Cao lầu

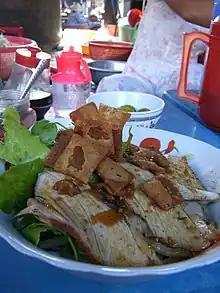
A bowl of Cao lầu with fried pork and meat

The main ingredients of cao lầu are rice noodles, meat, greens, bean sprouts, and herbs, most commonly served with a small amount of broth. The meat used is typically pork, either shredded or sliced char siu-style pork ("xa xiu"), but shrimp ("tôm") can also be used.